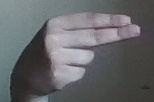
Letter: ain